Wisconsin dairy industry

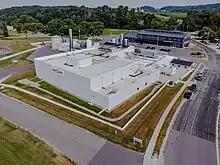
Land O'Lakes plant in Hillsboro, Wisconsin

Dairy farming in Wisconsin became commercially viable in the late 19th century. Since its founding, most dairy enterprises were family-owned farms. Wisconsin dairy farms almost entirely hold dairy cows, typically in herds of over 100. The cows are usually kept in a pasture and milked in the barn, two or three times per day. Most dairy farms grow much of their feed to offset the price of buying it wholesale. Milking parlors, milking pipelines, and automated milking, while less common, are found in Wisconsin farms. Many family farms also produce cheese or butter, alongside milk.